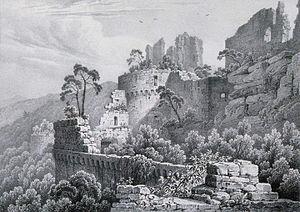
Vue du château de Schœneck
Le château de Schœneck se situe dans la commune française de Dambach, dans le département du Bas-Rhin.